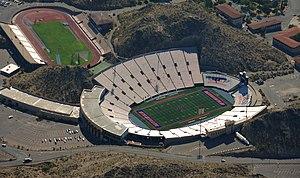
Le Sun Bowl Stadium est un stade de football américain situé à El Paso dans le Texas.